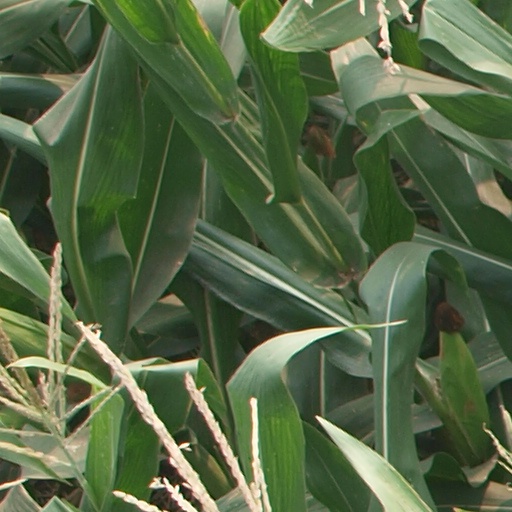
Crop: maize; corn